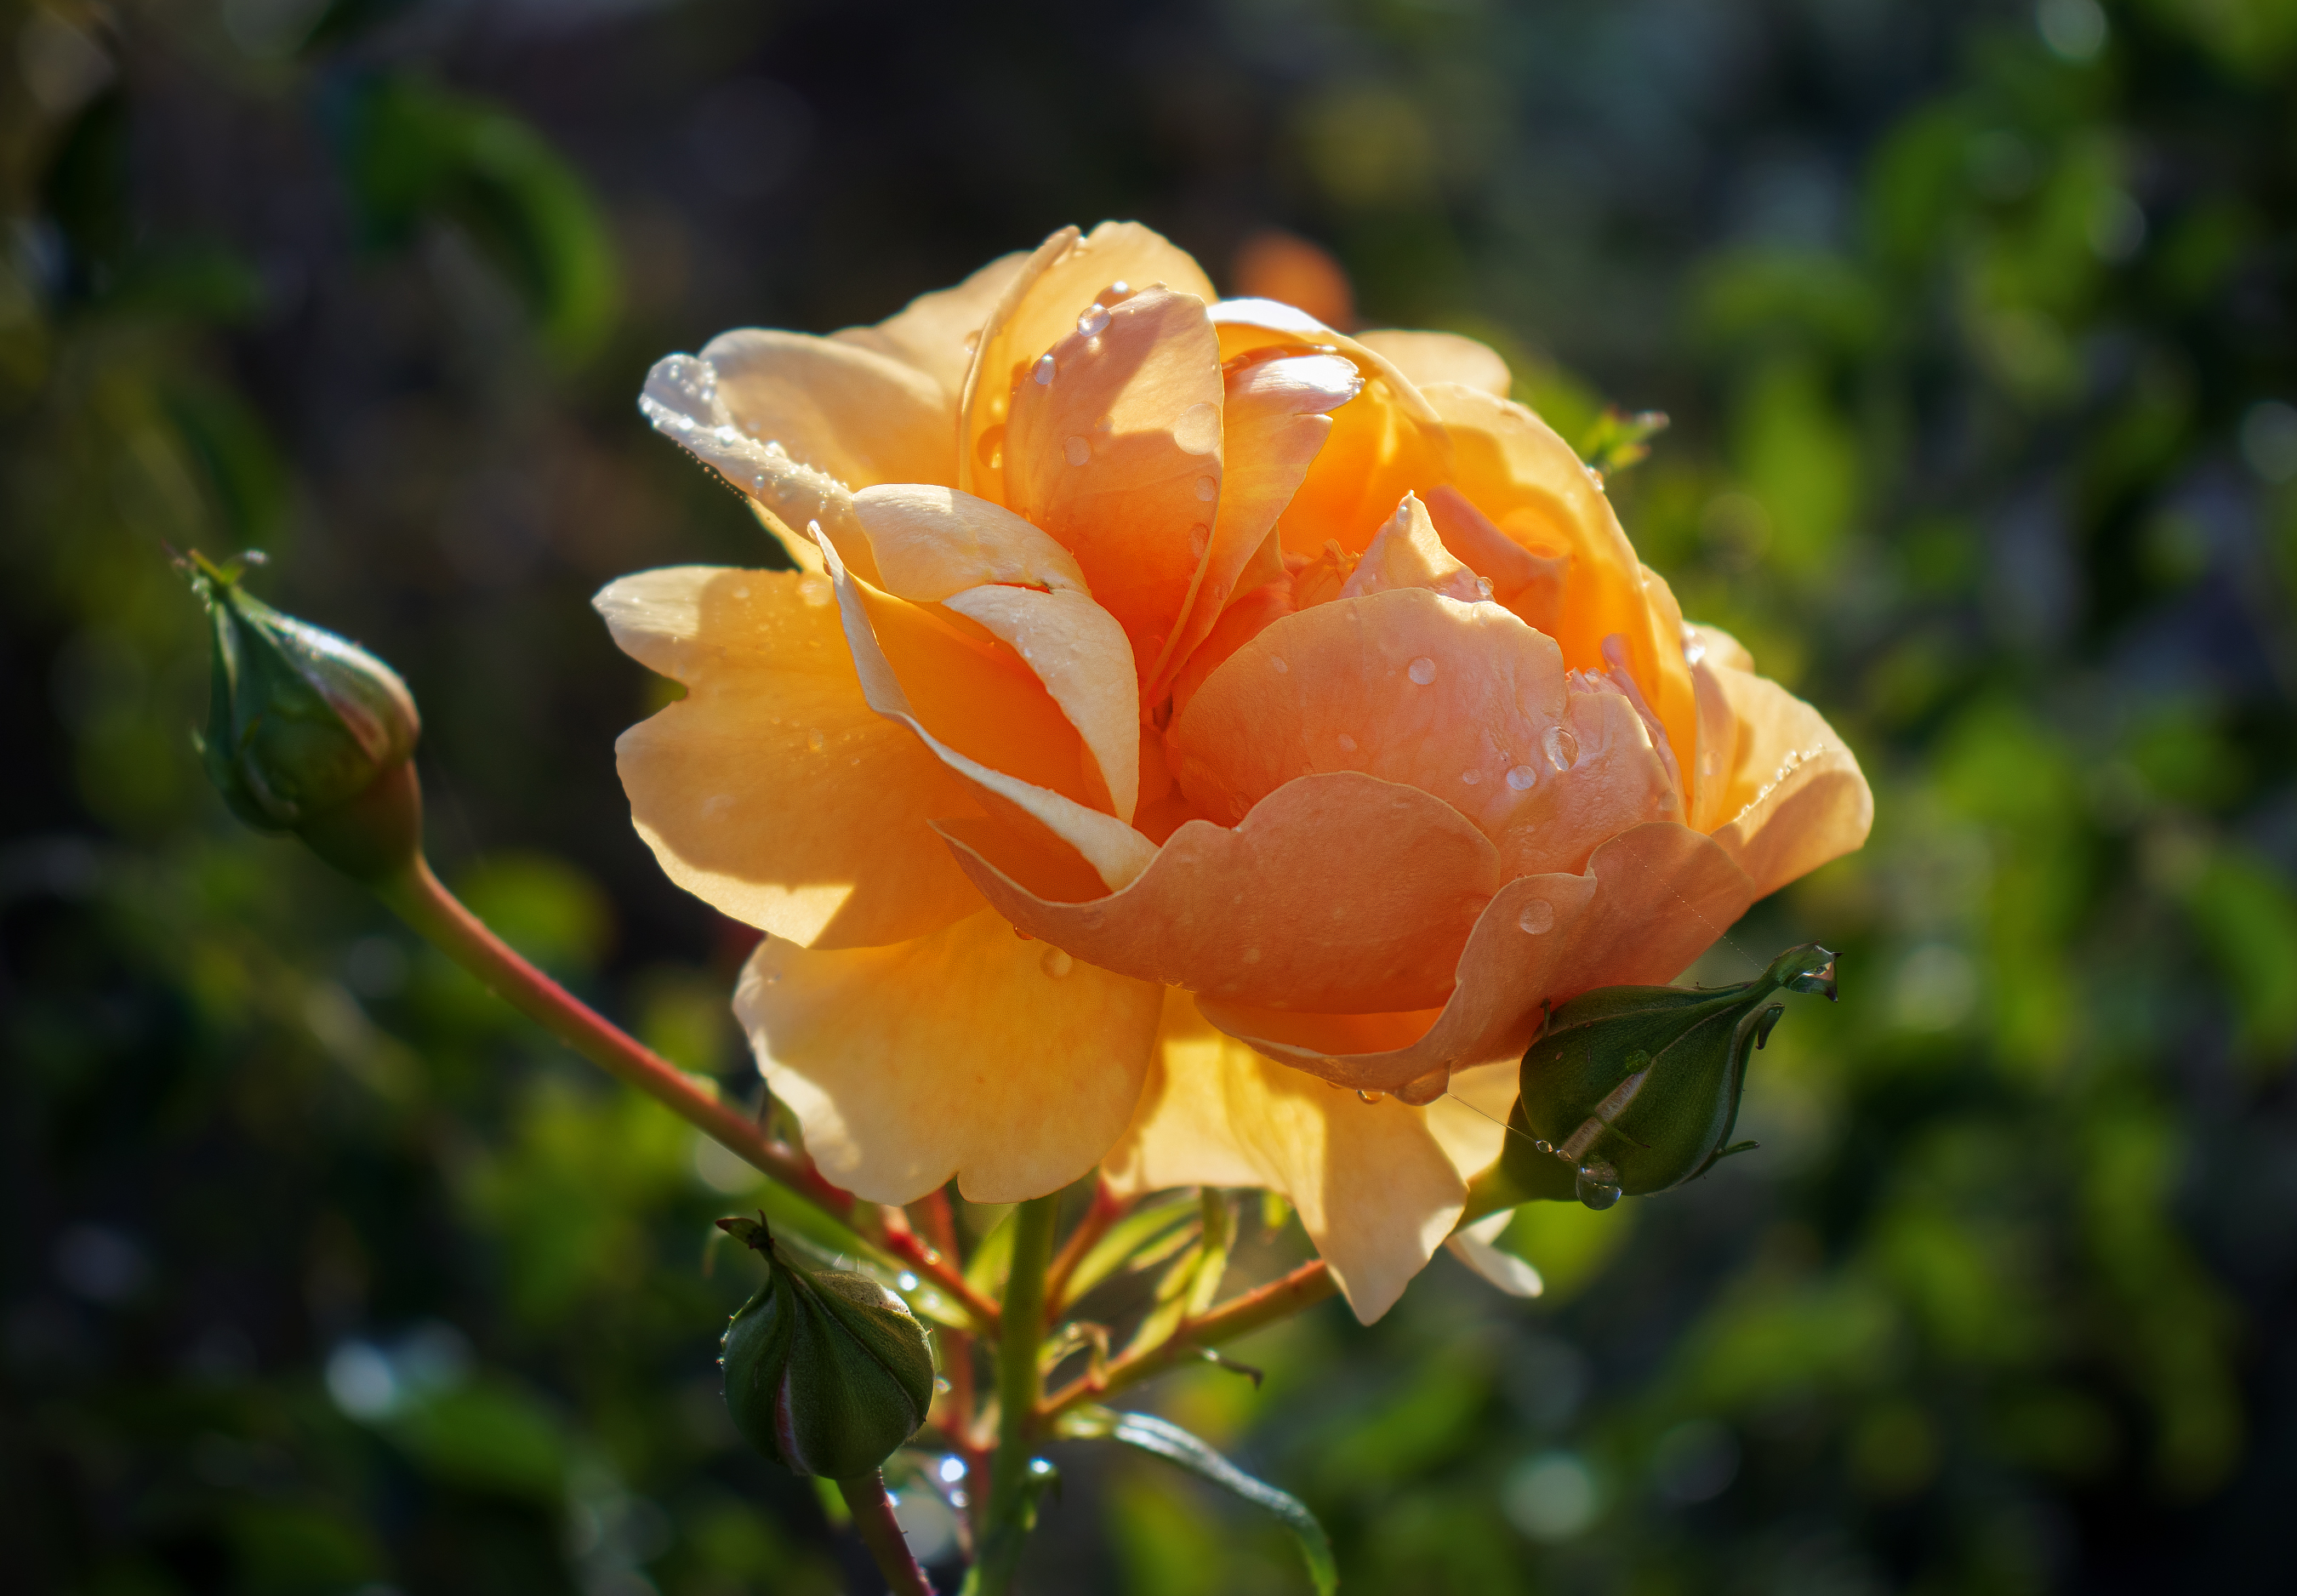
rose, petal, flower, botany, flowering plant, garden roses, rose family, rose order, orange, peach, spring, wildflower, close up, plant stem, shrub, annual plant, herbaceous plant, Hybrid tea rose, floribunda, Pedicel, macro photography, evergreen rose, begonia